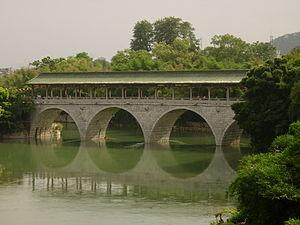
Le district de Qixing est une subdivision administrative de la région autonome du Guangxi en Chine. Il est placé sous la juridiction de la ville-préfecture de Guilin.